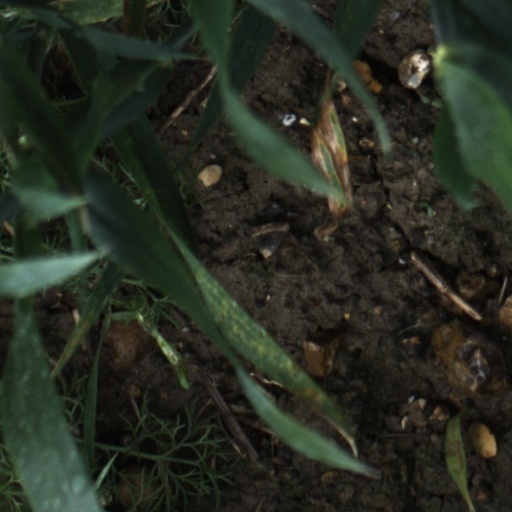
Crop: wheat